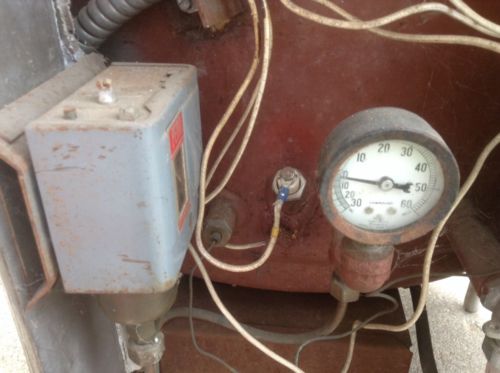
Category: kettle